Tentō Station

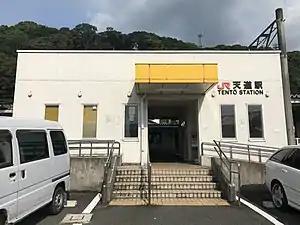
Tentō Station in 2017

is a passenger railway station located in the city of Iizuka, Fukuoka Prefecture, Japan. It is operated by JR Kyushu in